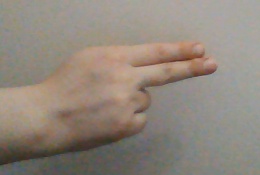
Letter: ain